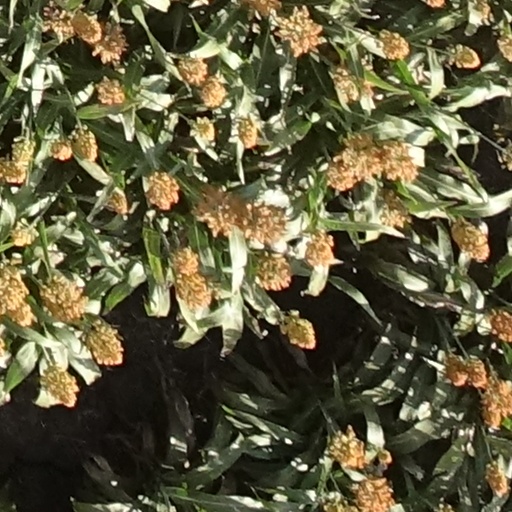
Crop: sorghum